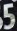
Number: 5